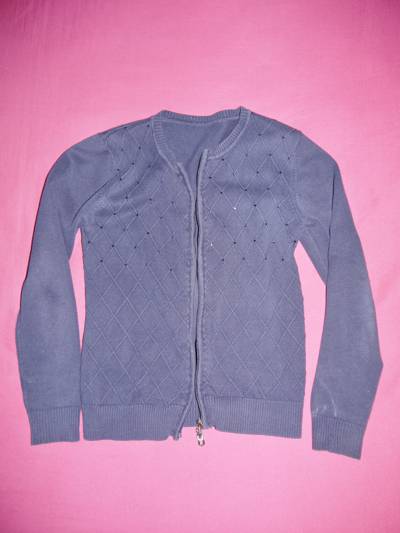
Waste category: clothes